Reservist

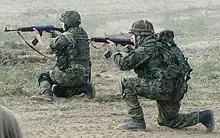
Czech reservists in 2008

The Finnish Defence Forces are based on universal male conscription. All men above 18 years of age are required to serve either 6, 9, or 12 months. Yearly about 27,000 conscripts are trained. 80% of the males complete the service. The conscripts first receive basic training, after which they are assigned to various units for special training. Privates who are trained for tasks not requiring special skills serve for 6 months. In technically demanding tasks, the time of service is 9, or in some cases, 12 months. Those selected for NCO (non-commissioned officer) or officer training serve 12 months. At the completion of the service, the conscripts receive a reserve military rank of private, lance corporal, corporal, sergeant or second lieutenant, depending on their training and accomplishments. After their military service, the conscripts are placed in reserve until the end of their 50th or 60th living year, depending on their military rank. During their time in reserve, the reservists are liable to participate in military refresher exercises for a total of 40, 75 or 100 days, depending on their military rank. In addition, all reservists are liable for activation in a situation where the military threat against Finland has seriously increased, in full or partial mobilization or in a large-scale disaster or a virulent epidemic. The males who do not belong to the reserve may only be activated in case of full mobilization, and those rank-and-file personnel who have fulfilled 50 years of age only with a specific parliamentary decision.